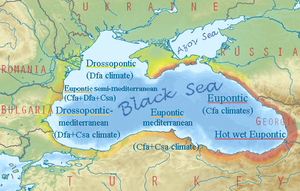
Le climat pontique fait partie des climats tempérés à dominante « Cfa ». C'est un climat de transition que les climatologues classent, selon ses variantes, parmi les climats océaniques dégradés au Nord-Ouest et/ou parmi les climats subtropicaux humides au Sud-Est.
La mer Noire est située entre l’Europe, le Caucase et l’Anatolie. Principalement alimentée par le Danube, le Dniepr et le Don, elle est issue de la fermeture d’une mer océanique ancienne, l'océan ou mer Paratéthys. Elle est bordée au nord par la steppe pontique, en Crimée, à l’est et au sud par des chaînes issues de l’orogénèse himalayo-alpine : respectivement monts de Crimée, Caucase et chaîne pontique. Les pays riverains sont : l’Ukraine au nord-ouest, la Russie au nord-est, la Géorgie à l’est, la Turquie au sud, la Bulgarie et la Roumanie à l’ouest. Large d'environ 1 150 km d’ouest en est et de 600 km du nord au sud, elle s’étend sur une superficie de 413 000 km². L'adjectif correspondant est « pontique », qui vient du nom antique de cette mer, le Pont-Euxin.
La forêt pontique est une formation végétale spécifique présente à l'Ouest et au Sud de la mer Caspienne, sur le littoral caspien de l'Azerbaïdjan et de l'Iran, mais surtout sur les rives Sud-Est de la mer Noire, zone qui correspond principalement au Pays du Pont en Turquie et à la Colchide, en Géorgie. C'est pourquoi l'écorégion terrestre correspondant à ce milieu est définie sous le nom « forêts de feuillus du Pont-Euxin et de la Colchide » n° PA 0422.